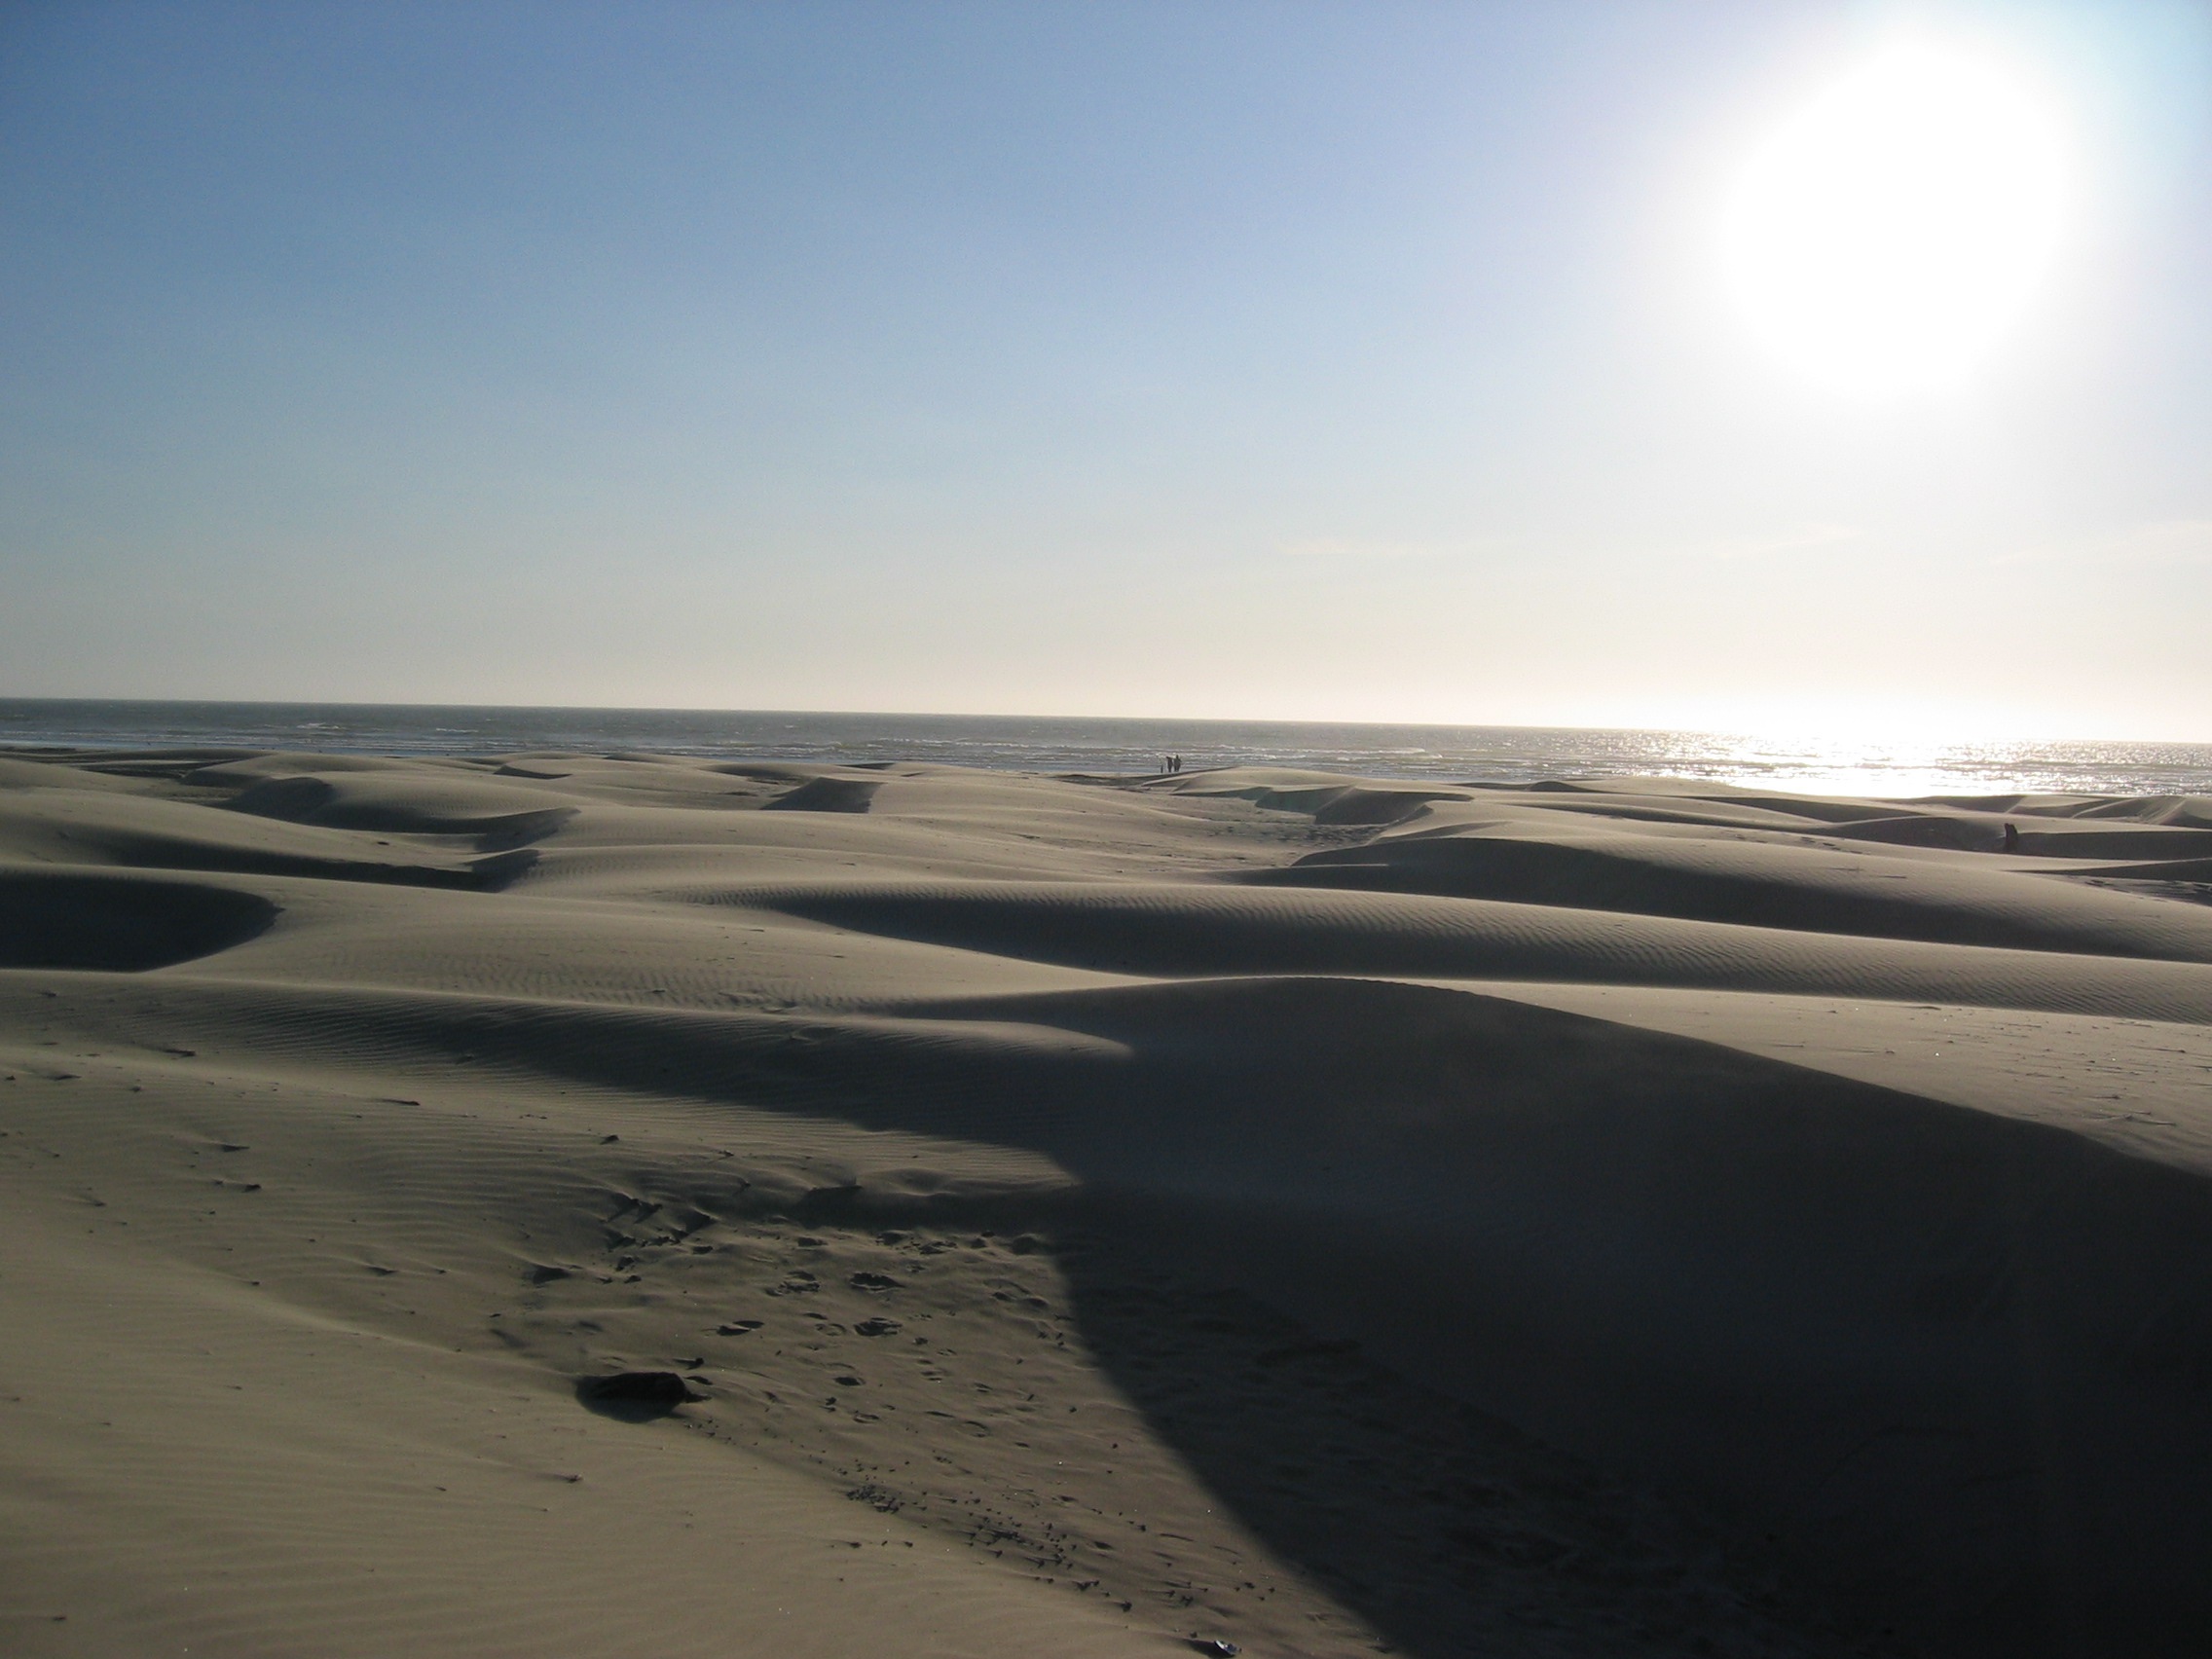
beach, landscape, sea, coast, sand, ocean, horizon, light, sun, desert, dune, holiday, material, body of water, wide, habitat, mood, sahara, landform, erg, mudflat, natural environment, geographical feature, aeolian landform